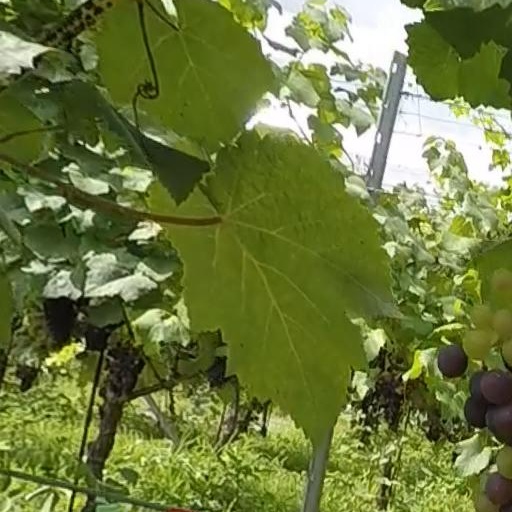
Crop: grape